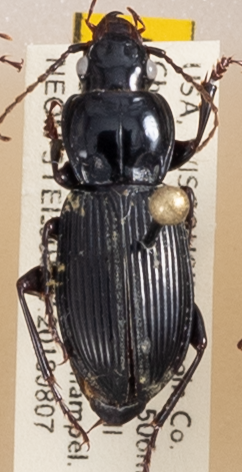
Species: Pterostichus novus
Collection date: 2018-08-07
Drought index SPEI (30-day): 0.48
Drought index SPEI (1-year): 0.142
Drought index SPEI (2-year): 2.01